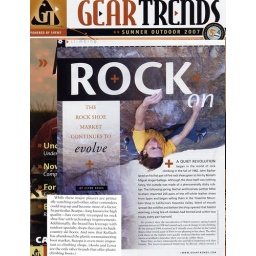
Gear Trends mentions how hot SCARPA's new rock shoe line is in overview of the rock shoe market.